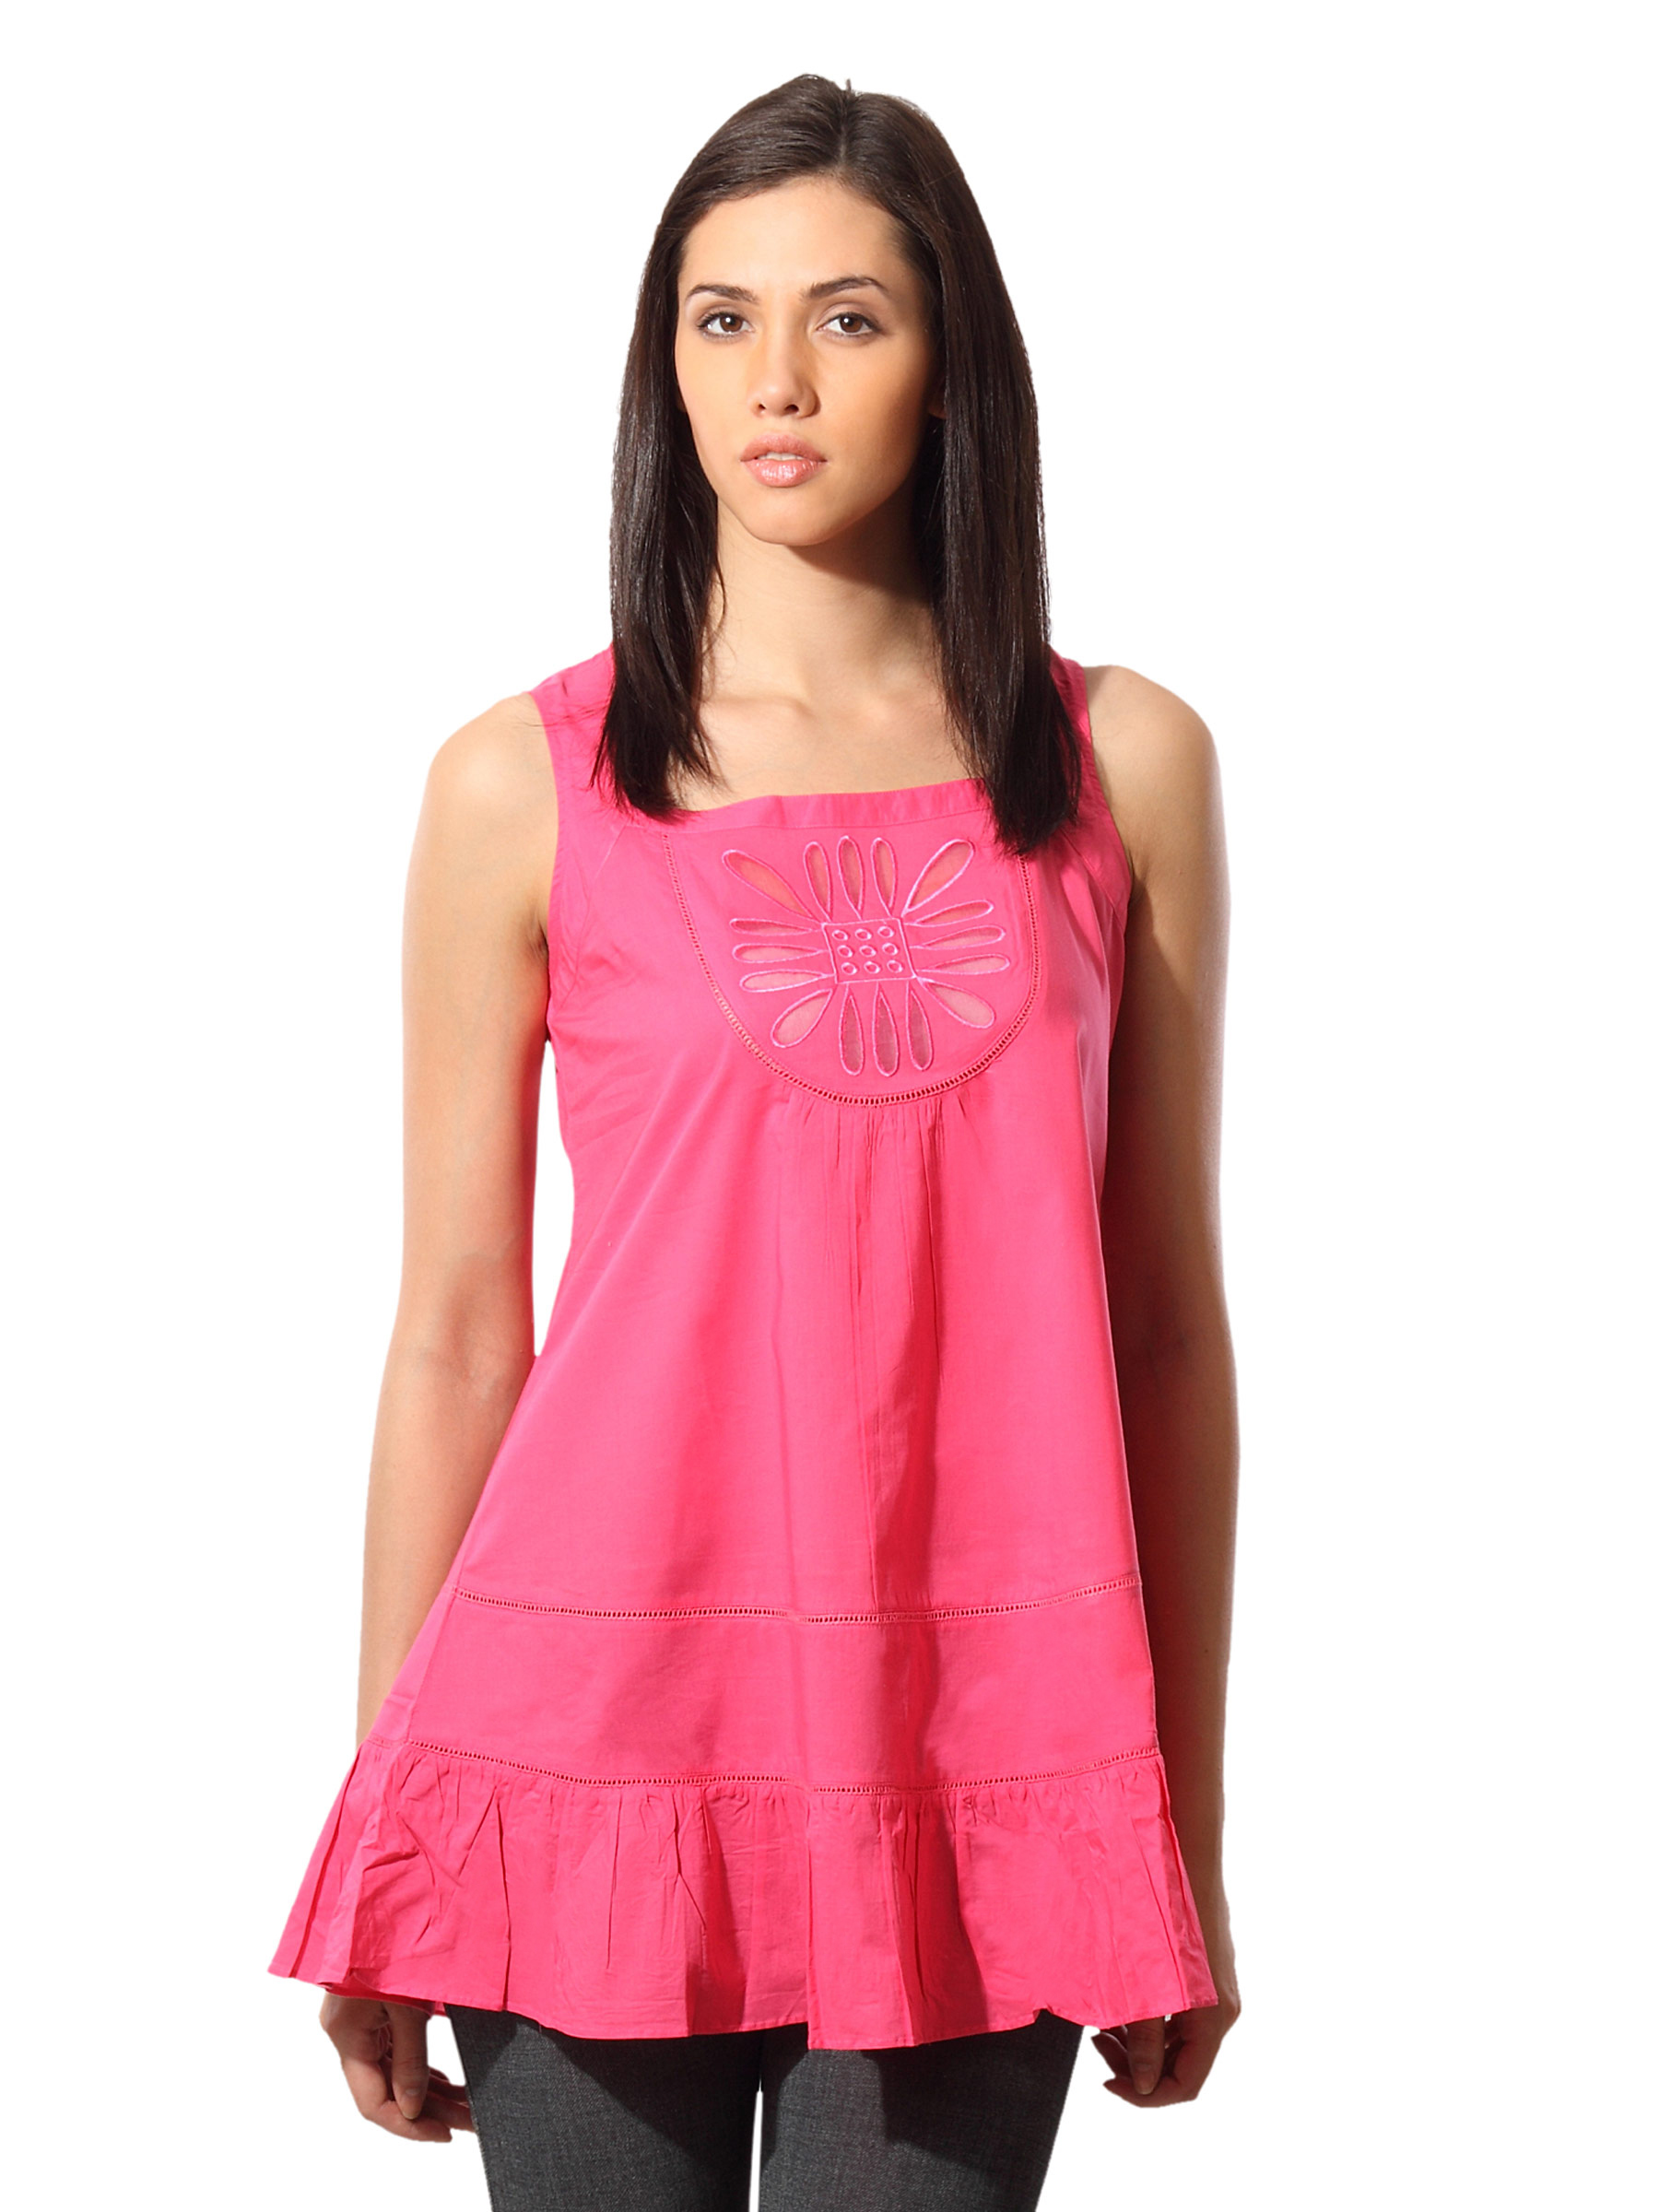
Mineral Women Pink Tunic
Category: Apparel / Topwear / Tunics
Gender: Women
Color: Pink
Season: Summer 2012
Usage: Casual